Legia Poznań

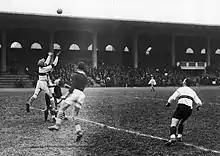
Home match with Śmigły Wilno in 1934

Legia Poznań (full name Klub Sportowy Legia Poznań) is a defunct Polish football club from Poznań. Founded in 1922, Legia was the second strongest team in the city of Poznań, behind Warta Poznań. Its team was nine times champion of Poznan's A-Class Regional League (see: Lower Level Football Leagues in Interwar Poland) - in 1927, 1929, 1930, 1931, 1932, 1933, 1934, 1934–1935, 1937–1938 and in 1938–1939. Despite these successes, Legia never managed to win promotion to the Ekstraklasa. It was closest in the 1939 qualifying games, when it faced three opponents - Śląsk Świętochłowice, Junak Drohobycz and Śmigły Wilno. However, the outbreak of World War II cut these games.